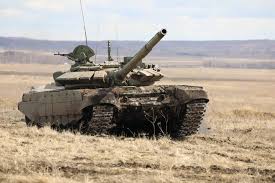
Label: Tank